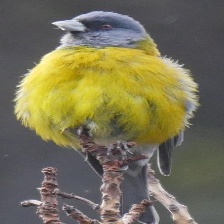
Species: PATAGONIAN SIERRA FINCH
Scientific name: PHRYGILUS PATAGONICUS
ImageNet parent category: house_finch